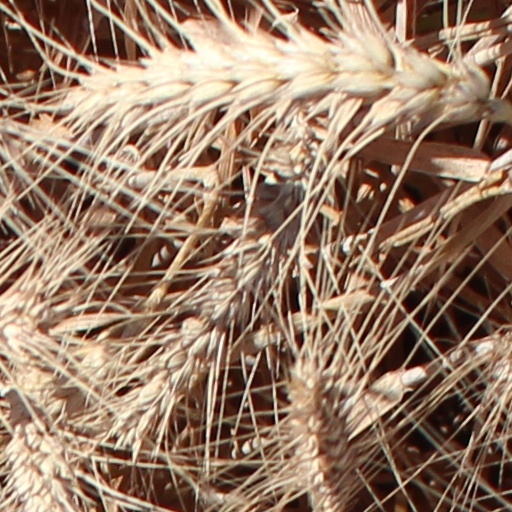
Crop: wheat